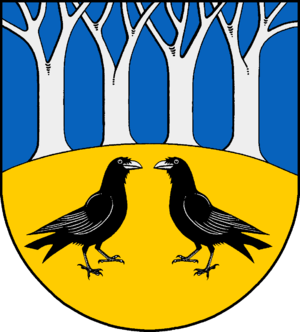
Ravnholt (Sydslesvig)
Coat of arms of Ravnholt (Sydslesvig)
Ravnholt eller Rabenholz er en landsby og kommune beliggende i det sydøstlige Angel i Sydslesvig. Administrativt hører Stenbjerg under Slesvig-Flensborg kreds i den tyske delstat Slesvig-Holsten. Kommunen samarbejder med nabokommunerne i Gelting Bugt kommunefællesskab. I kirkelig henseende hører Ravnholt under Gelting Sogn. Sognet lå i den danske tid indtil 1864 i Kappel Herred, oprindlig i Ny Herred.